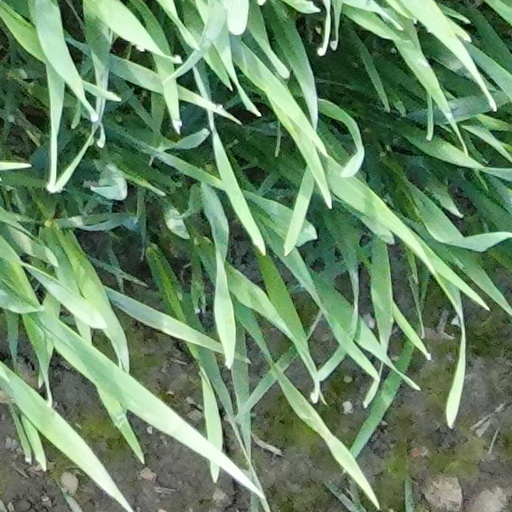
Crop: wheat